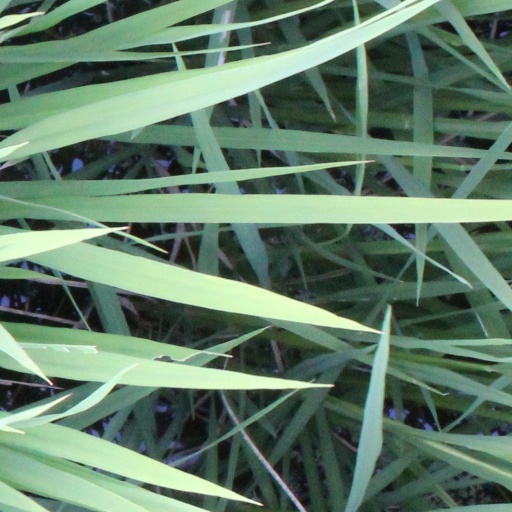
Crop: rice